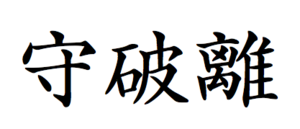
Shuhari est un concept issu des arts martiaux japonais qui décrit les 3 étapes de l'apprentissage. Il est parfois appliqué à d'autres disciplines comme le jeu de go.